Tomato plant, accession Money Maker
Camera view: tilt-top (135 deg); turntable rotation: 120 degrees
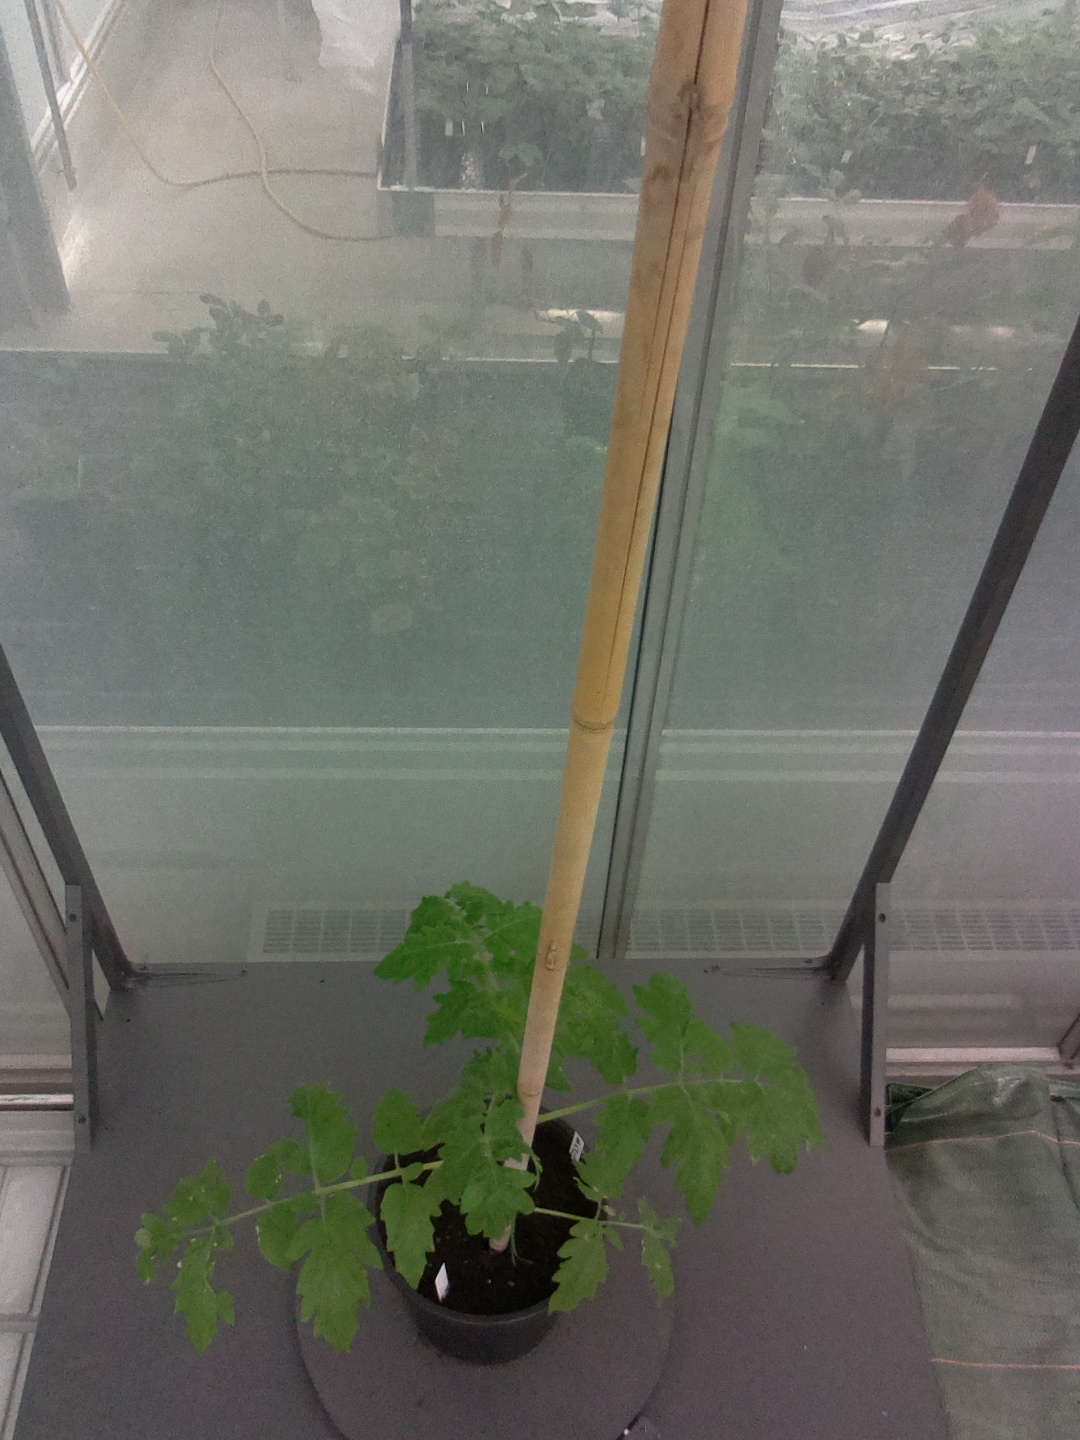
BBCH growth stage 14: 8 of true leaves visible